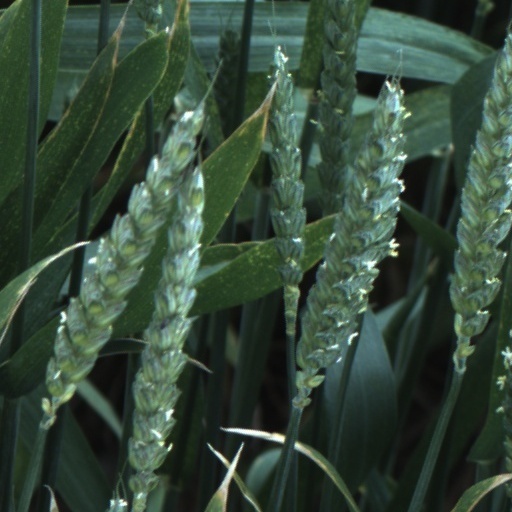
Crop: wheat